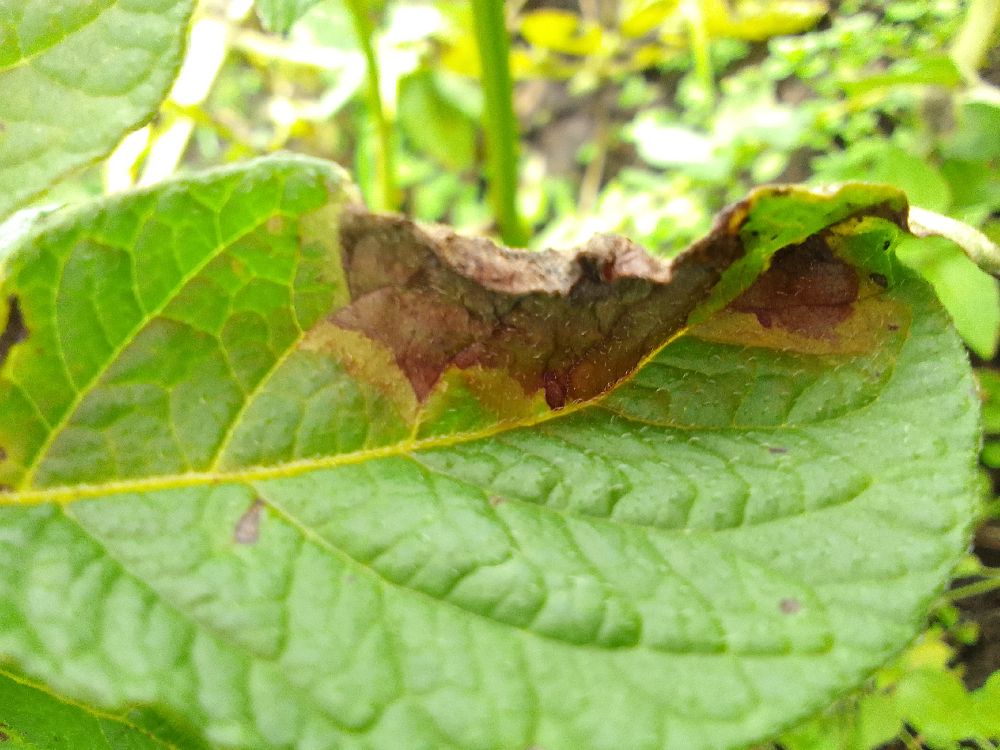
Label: Late blight